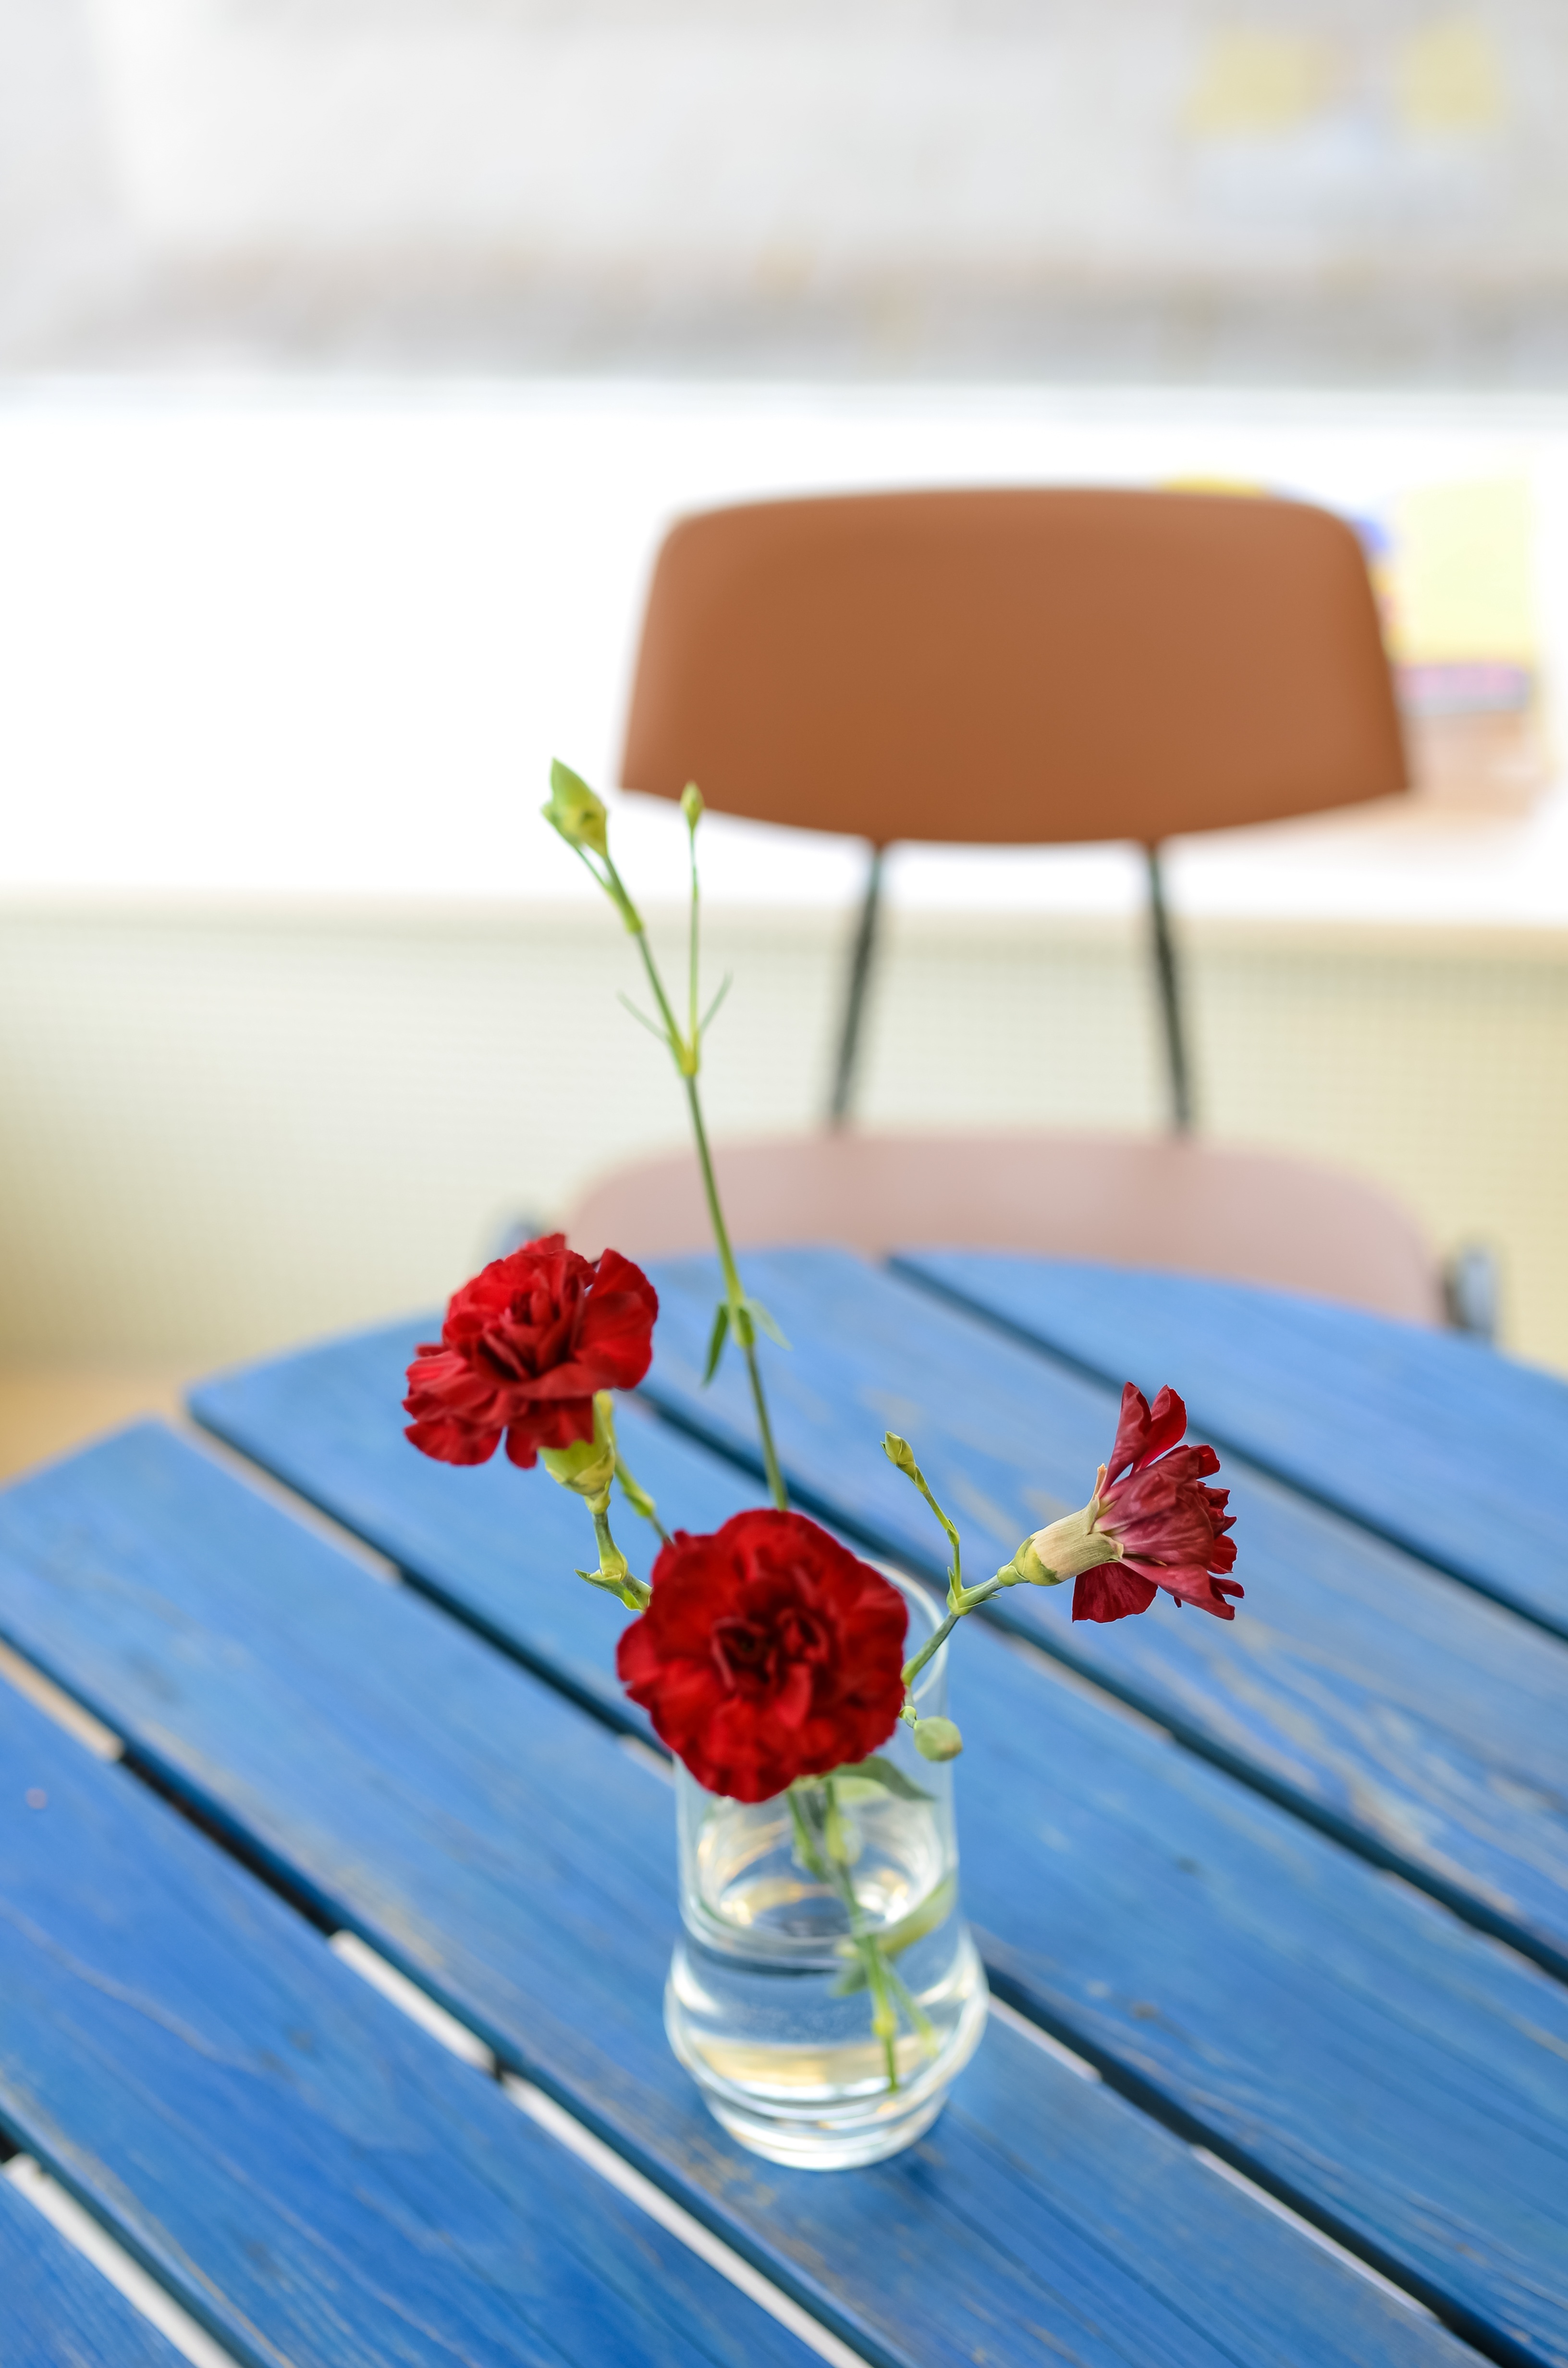
flower, petal, chair, glass, vase, red, color, blue, lighting, clove, art